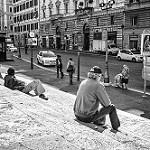
Scene: Outdoor